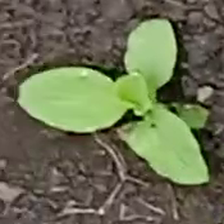
Weed species: Kena_(Commplina_benghalensio)